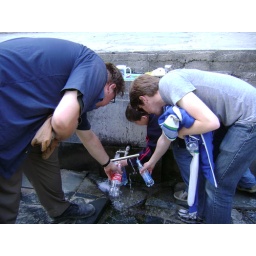
Filling bottles with spring water near the Orthodox church